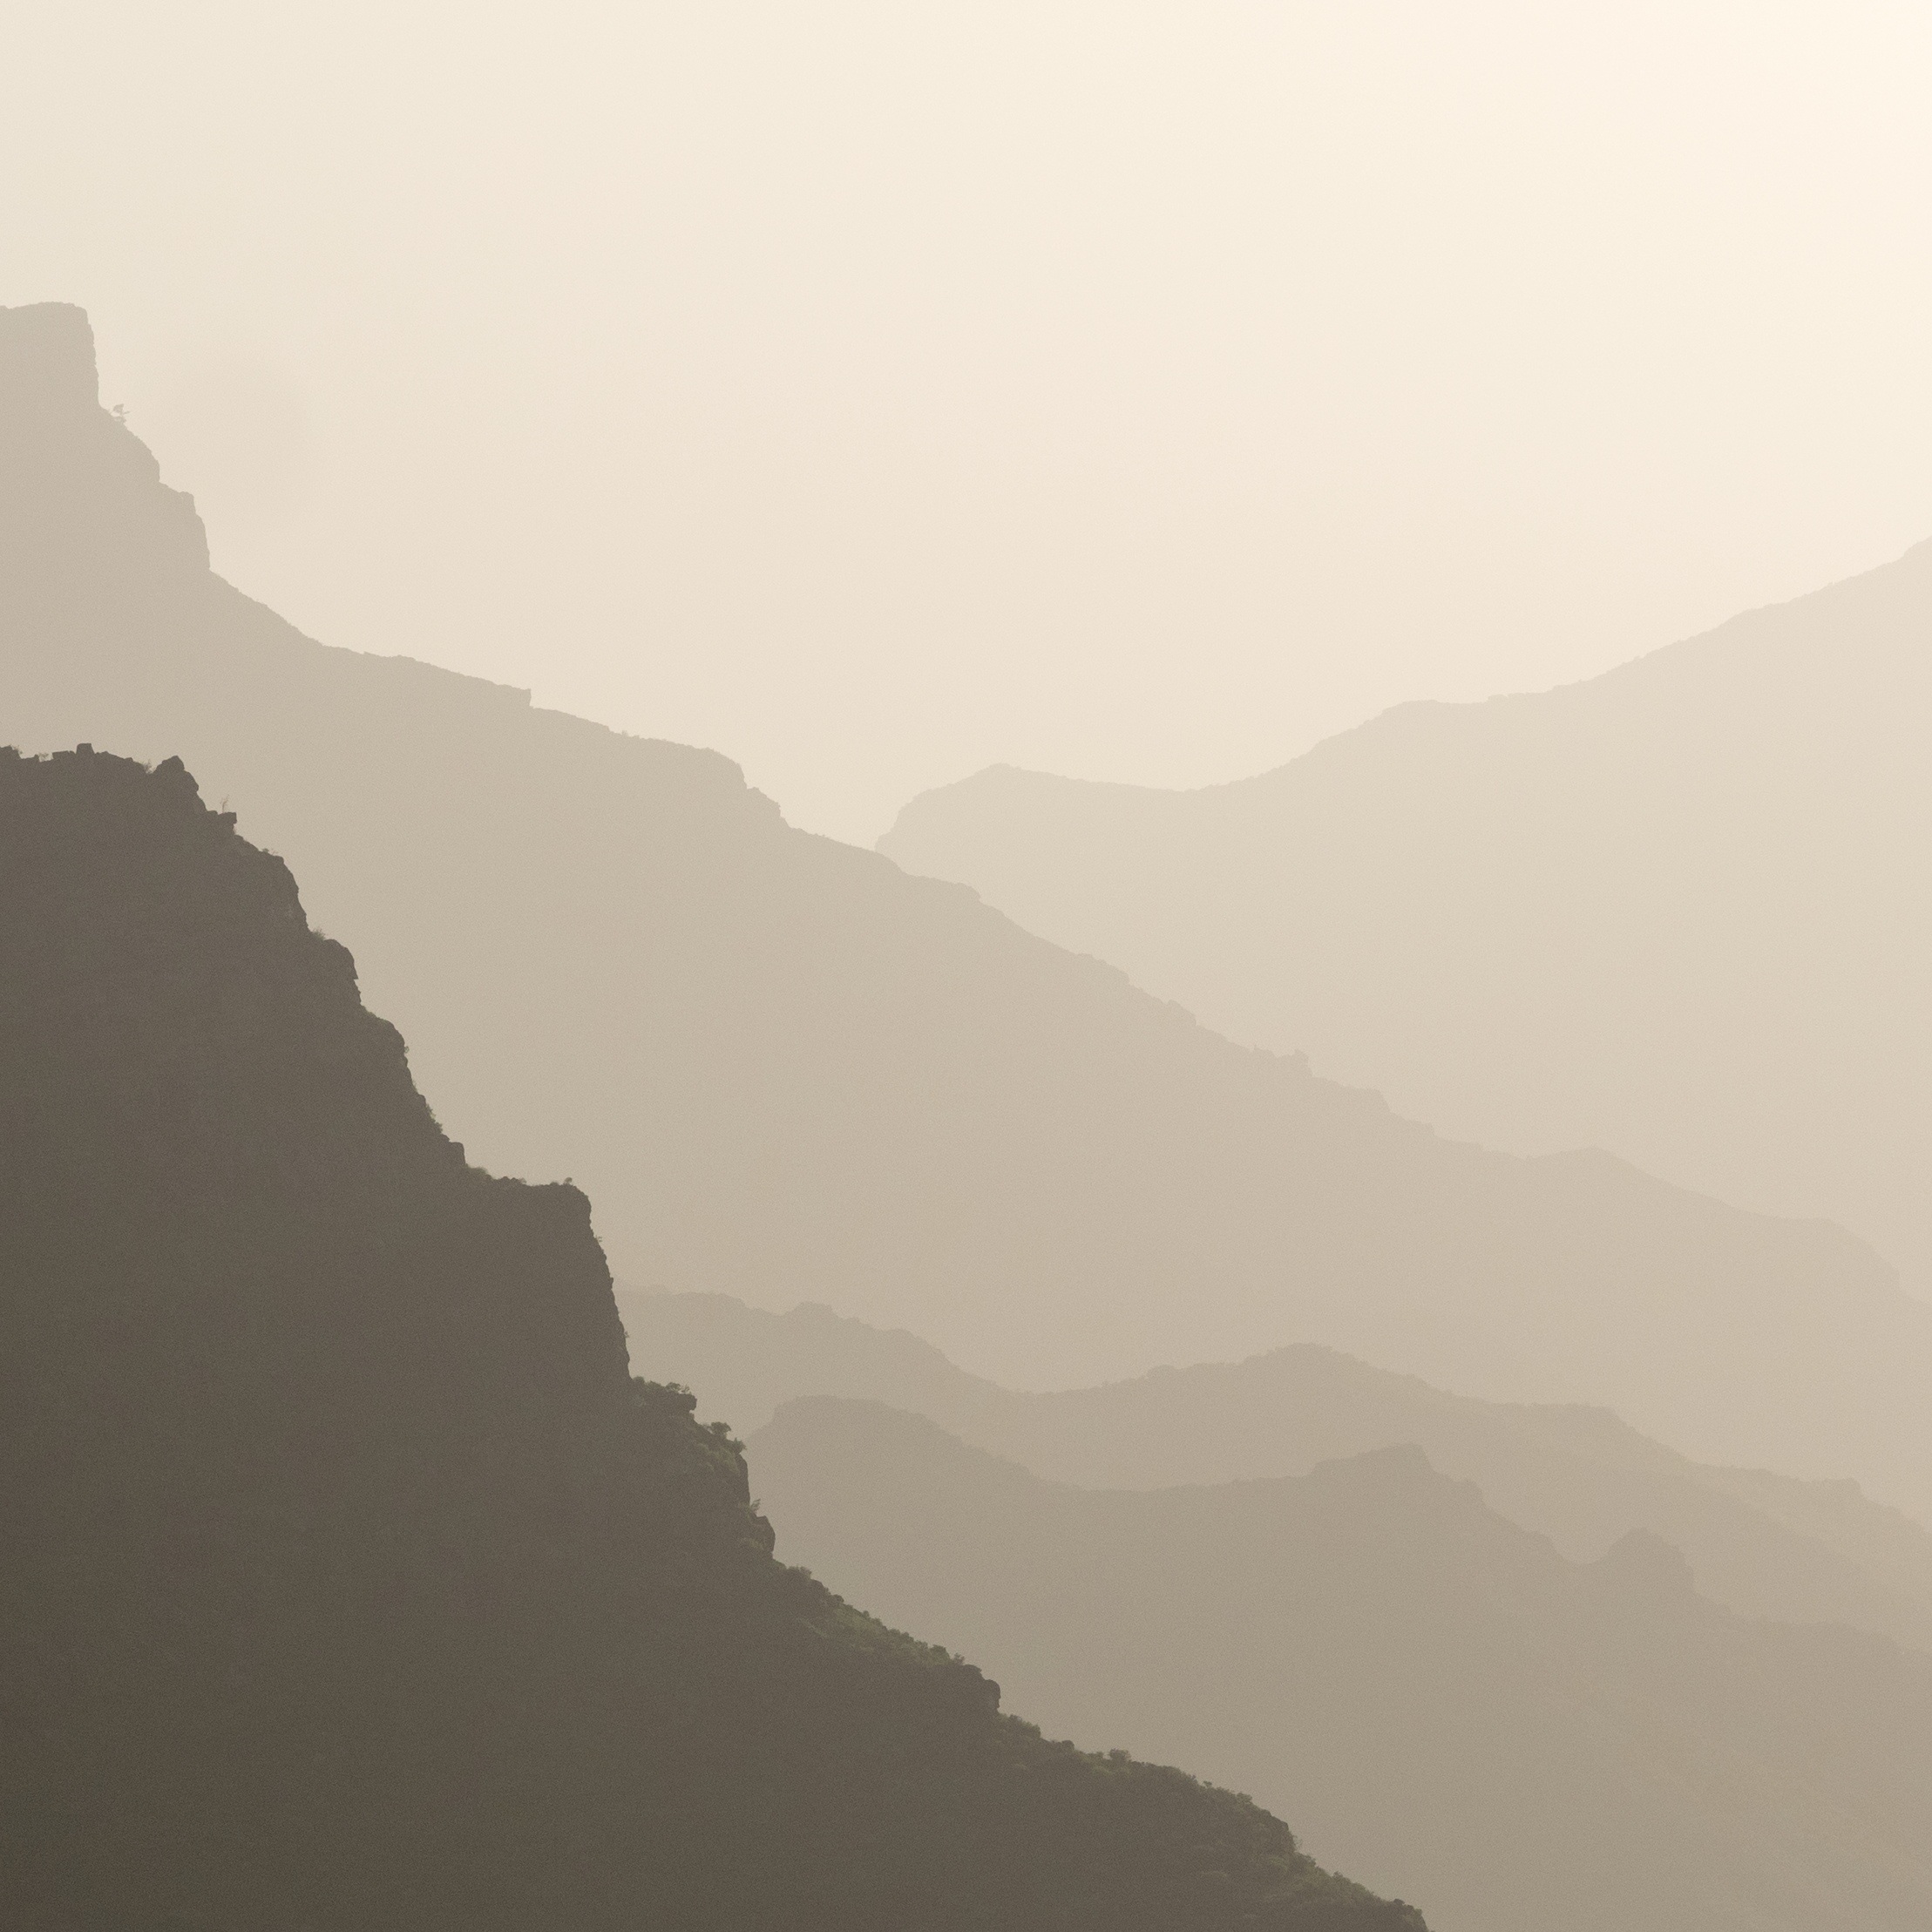
landscape, sea, coast, horizon, mountain, fog, sunrise, mist, morning, hill, dawn, mountain range, shadow, haze, bay, terrain, spain, mountains, gran canaria, abendstimmung, landform, evening landscape, geographical feature, atmospheric phenomenon, mountainous landforms, mountain and valley